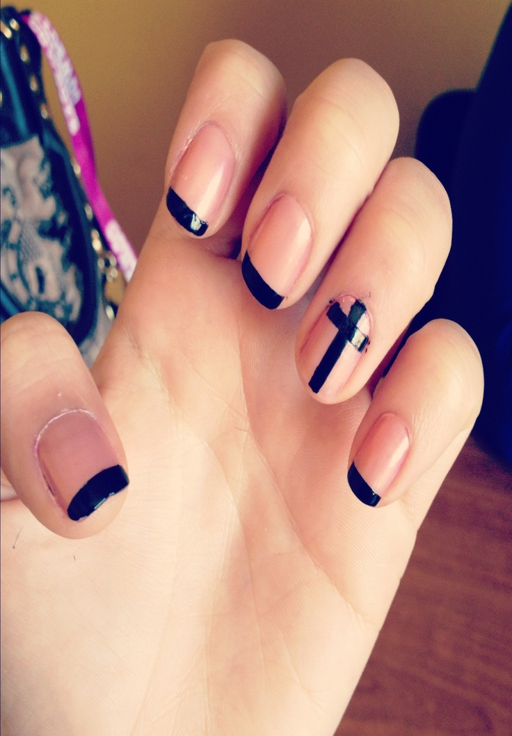
cute nails with a cross !